Battenburg markings

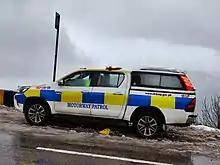
A Toyota Hilux Motorway Police pickup truck

Danish emergency vehicles can have one of two options: a series of diagonal lines, or a Battenburg pattern. The diagonal lines must be either red-and-white or red-and-yellow at an angle of 45° ± 5° and have a width of 100 mm ± 2,5 mm. In the front and rear of the vehicle, the markings must be made symmetrical in a way that traffic is lead around the vehicle.